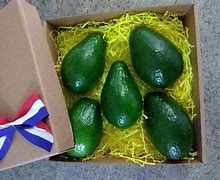
Label: Avocado